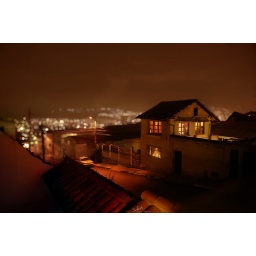
A night city view from friends' house window in Quito